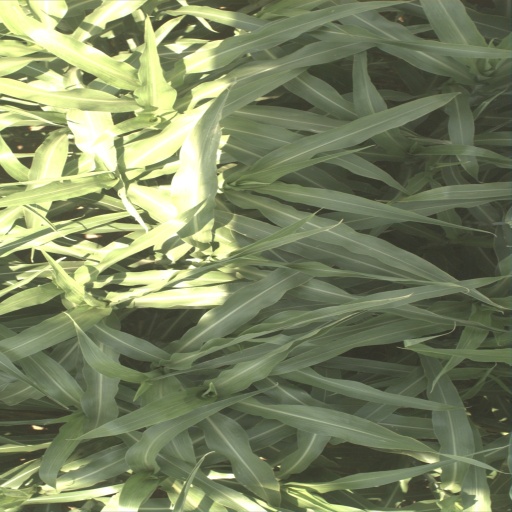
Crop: sorghum